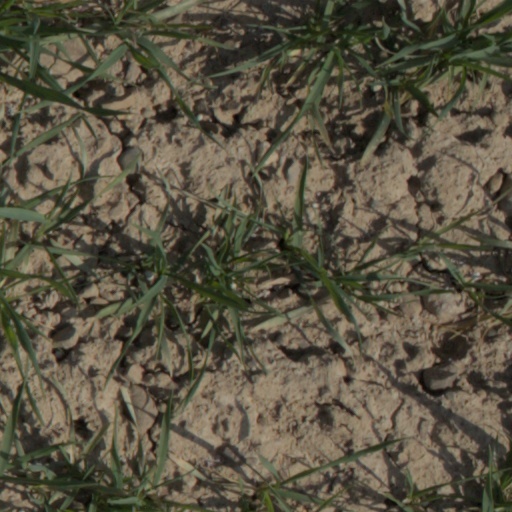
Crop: wheat